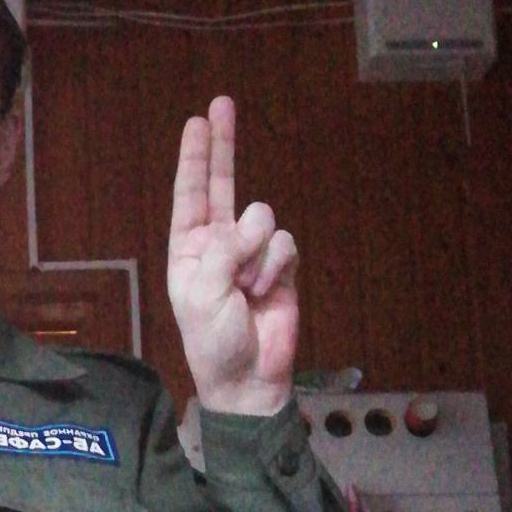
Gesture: two_up